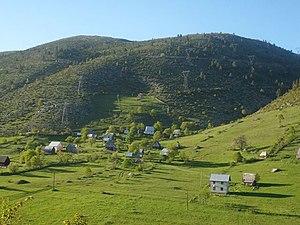
Bobovo est un village du les pentes de Ljubišnja montagne du nord Monténégro, dans la municipalité de Pljevlja.